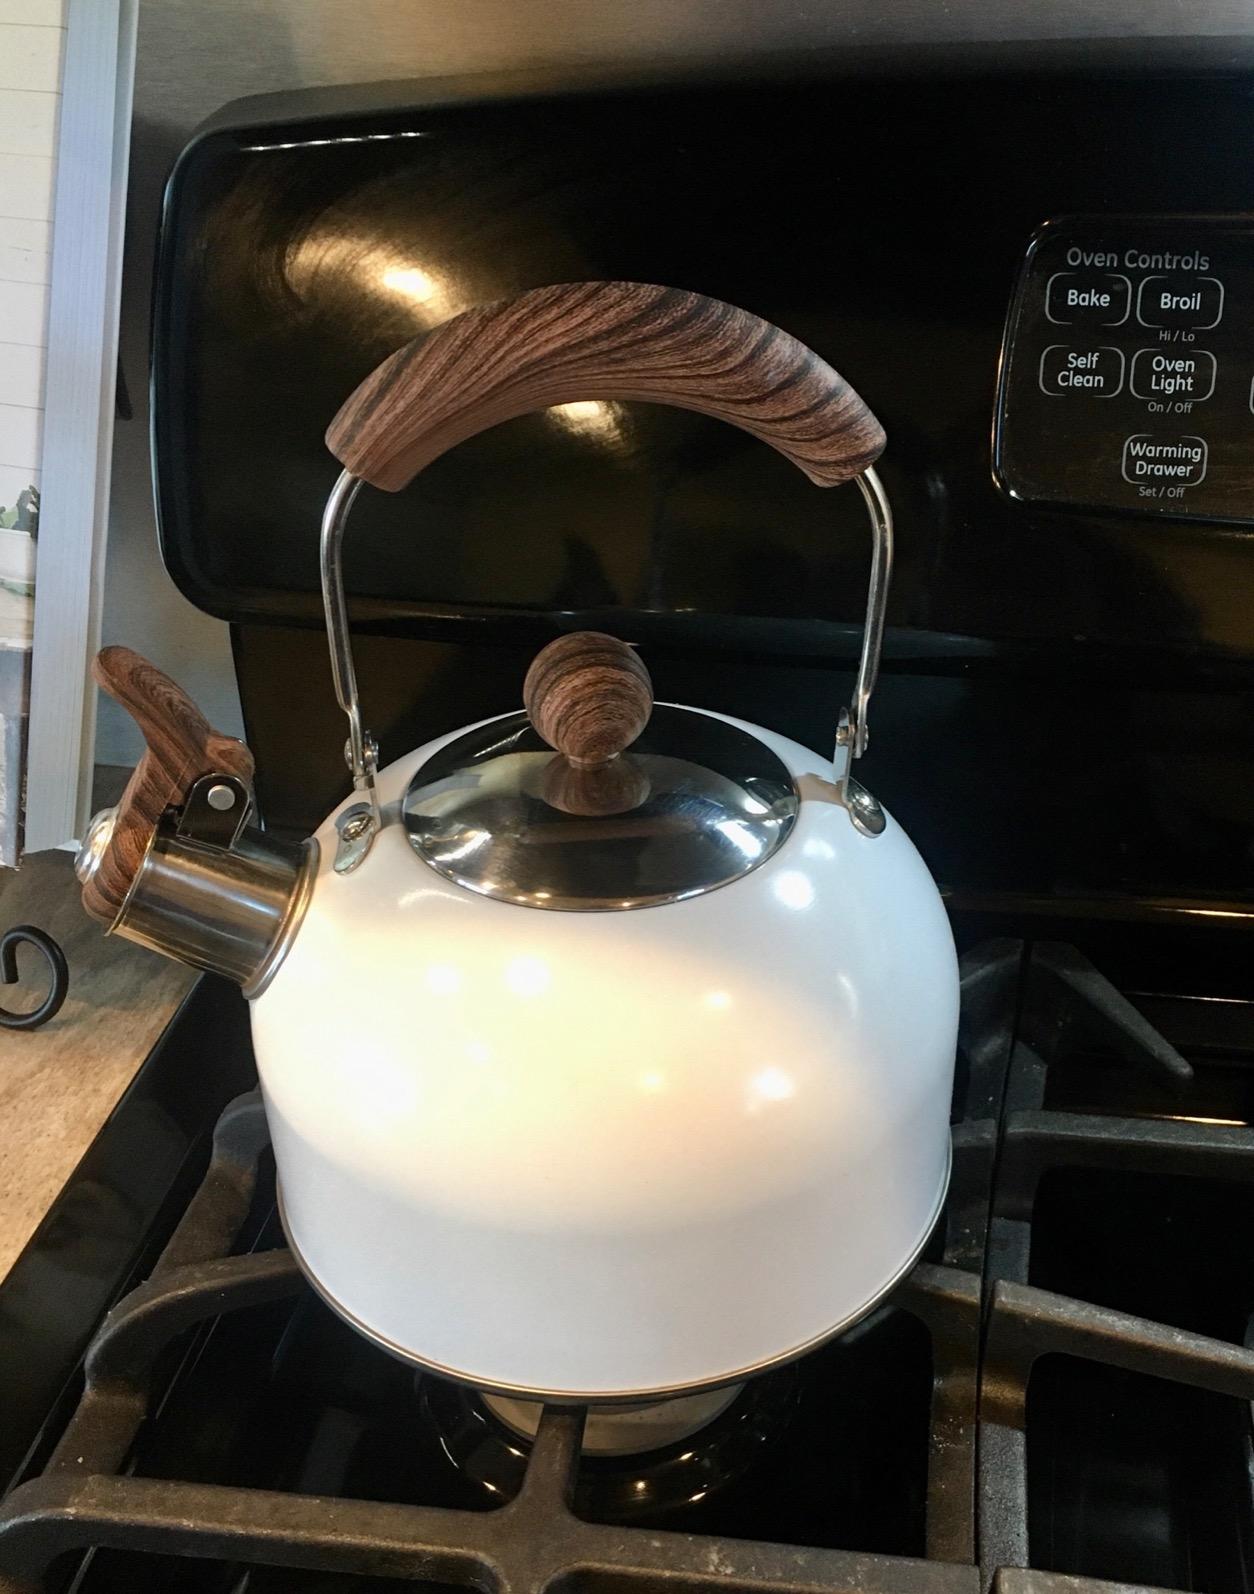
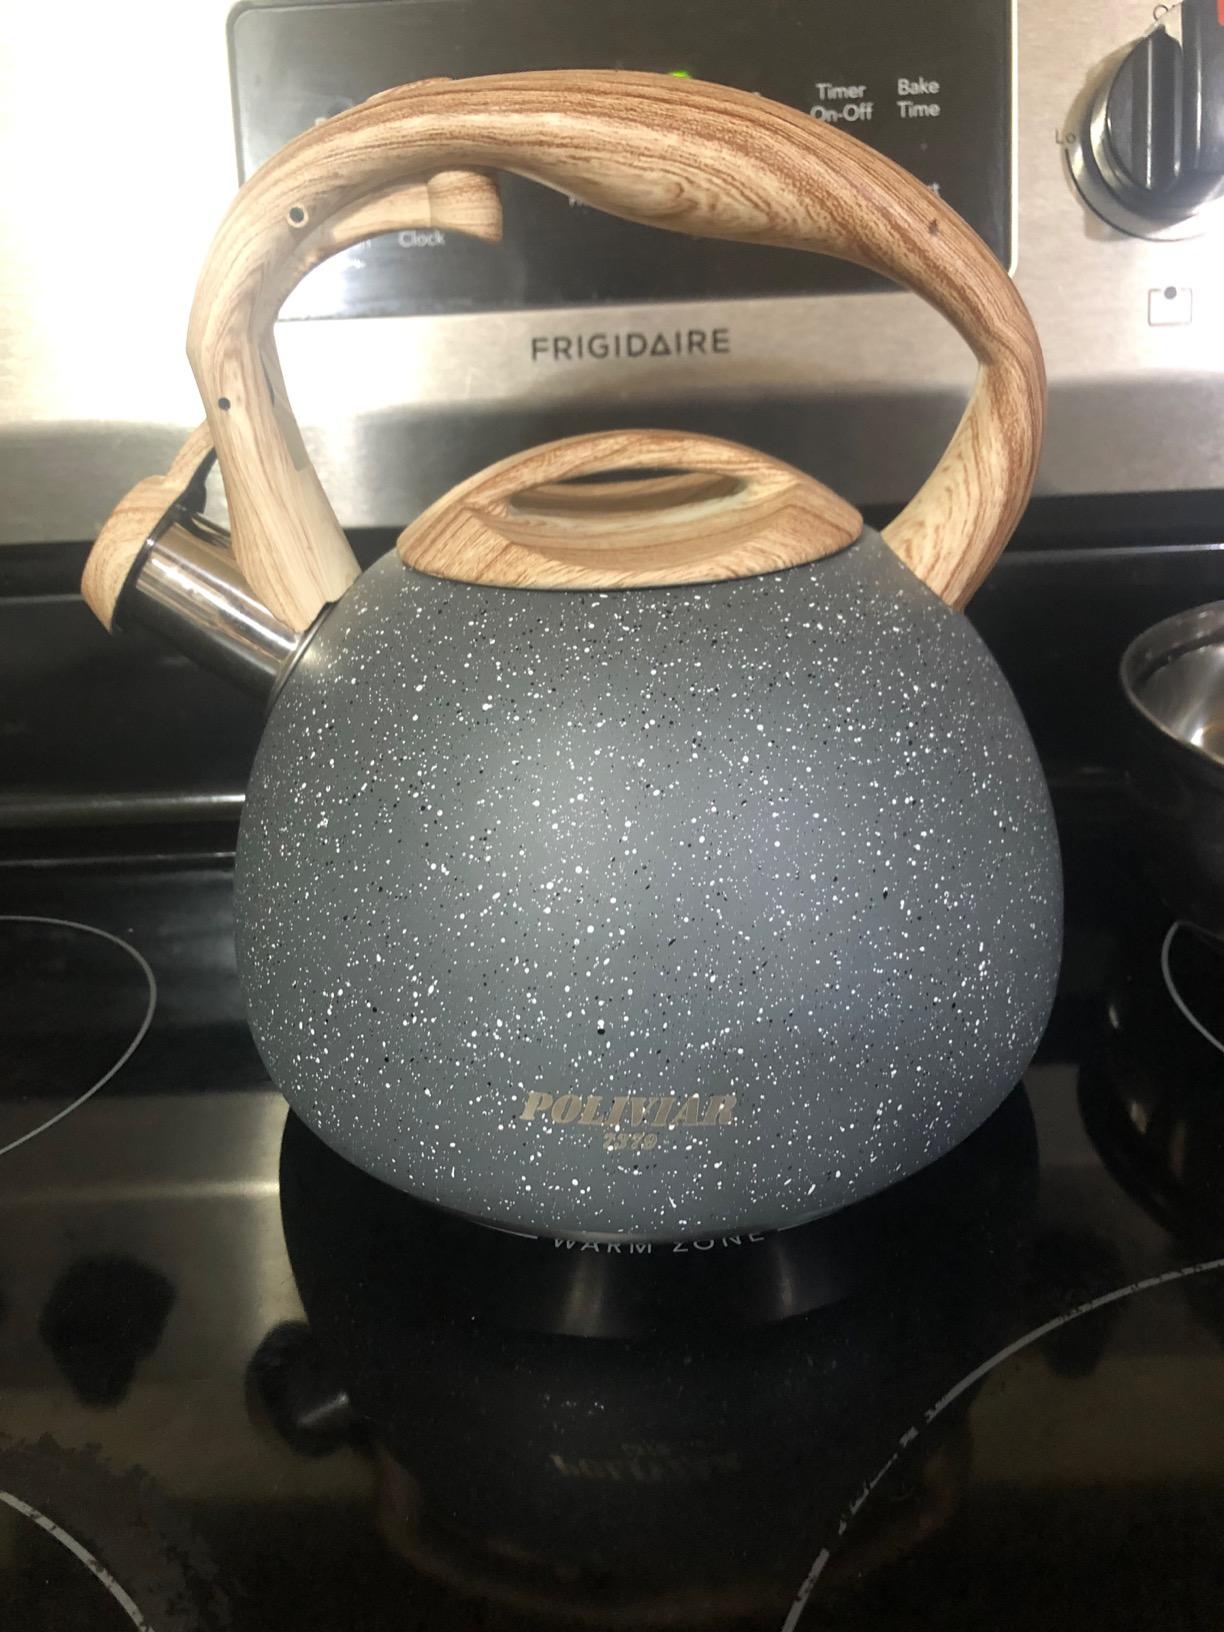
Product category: items_kettle
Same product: no